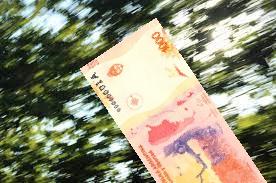
Denominación: 1000